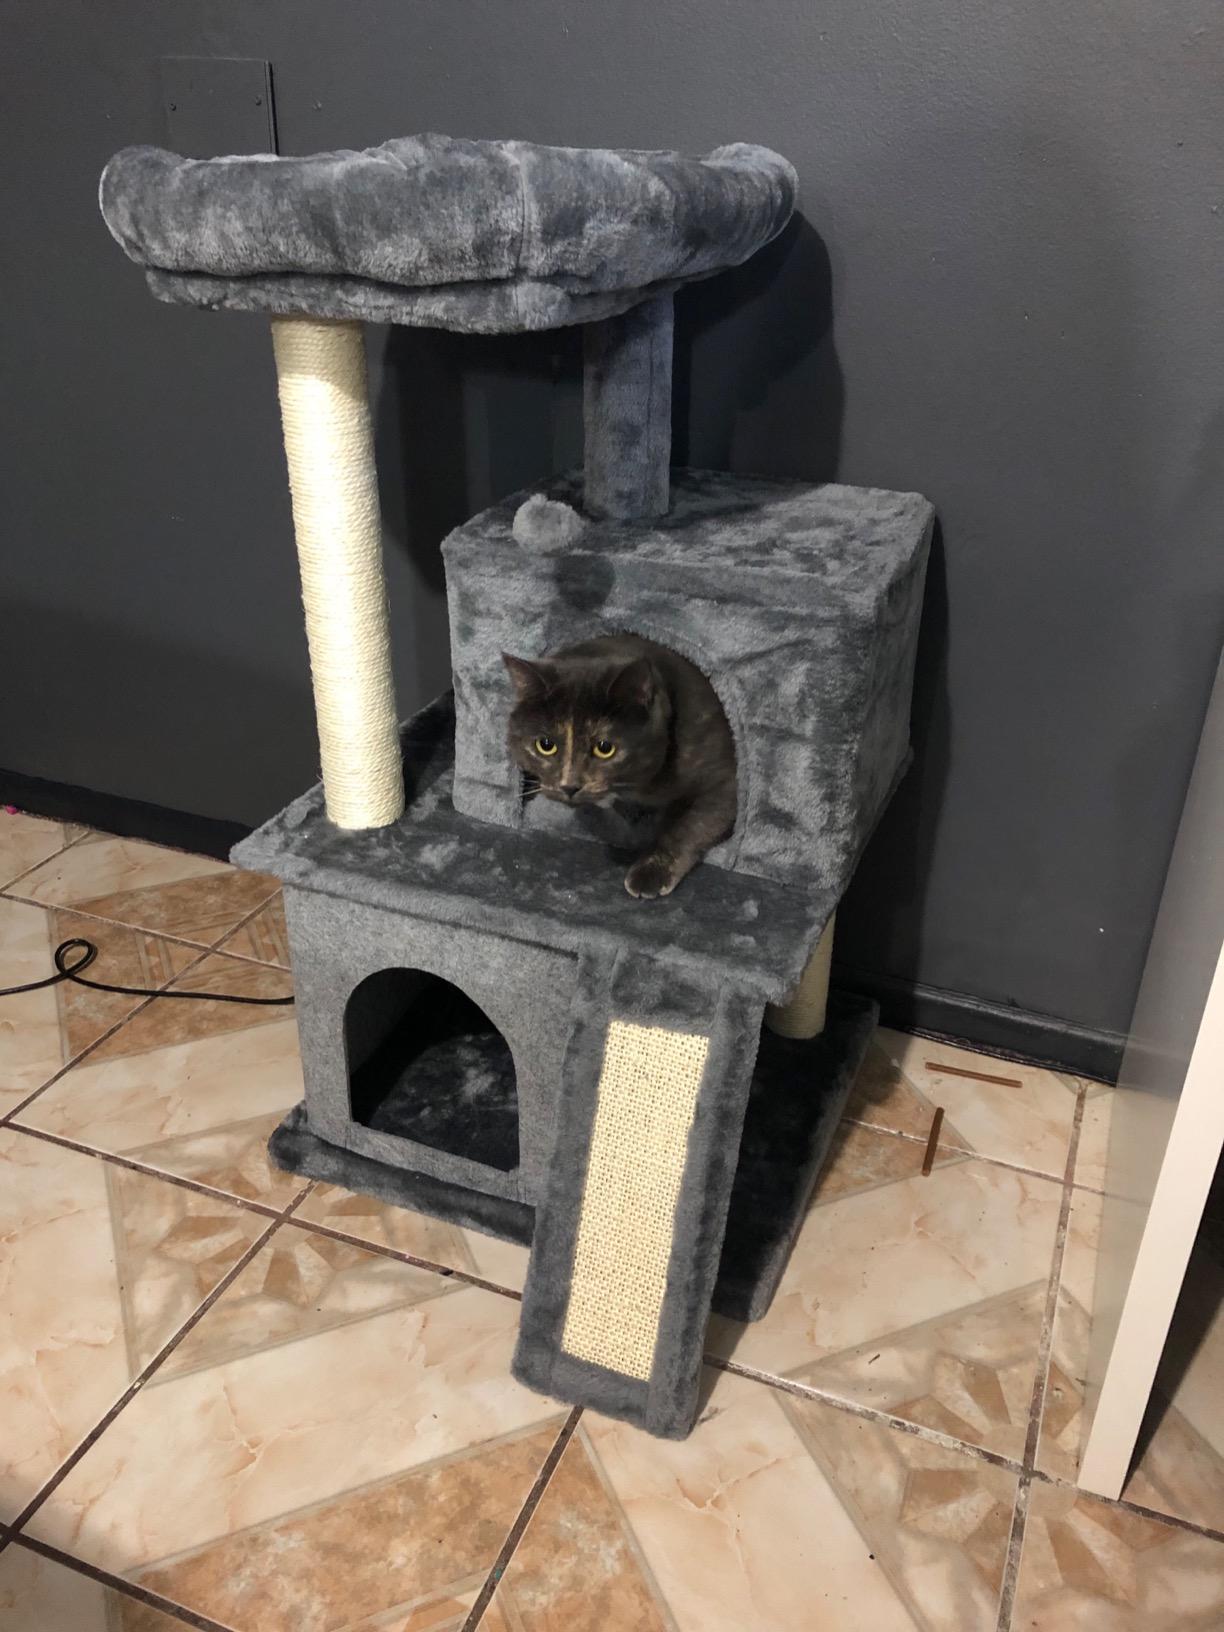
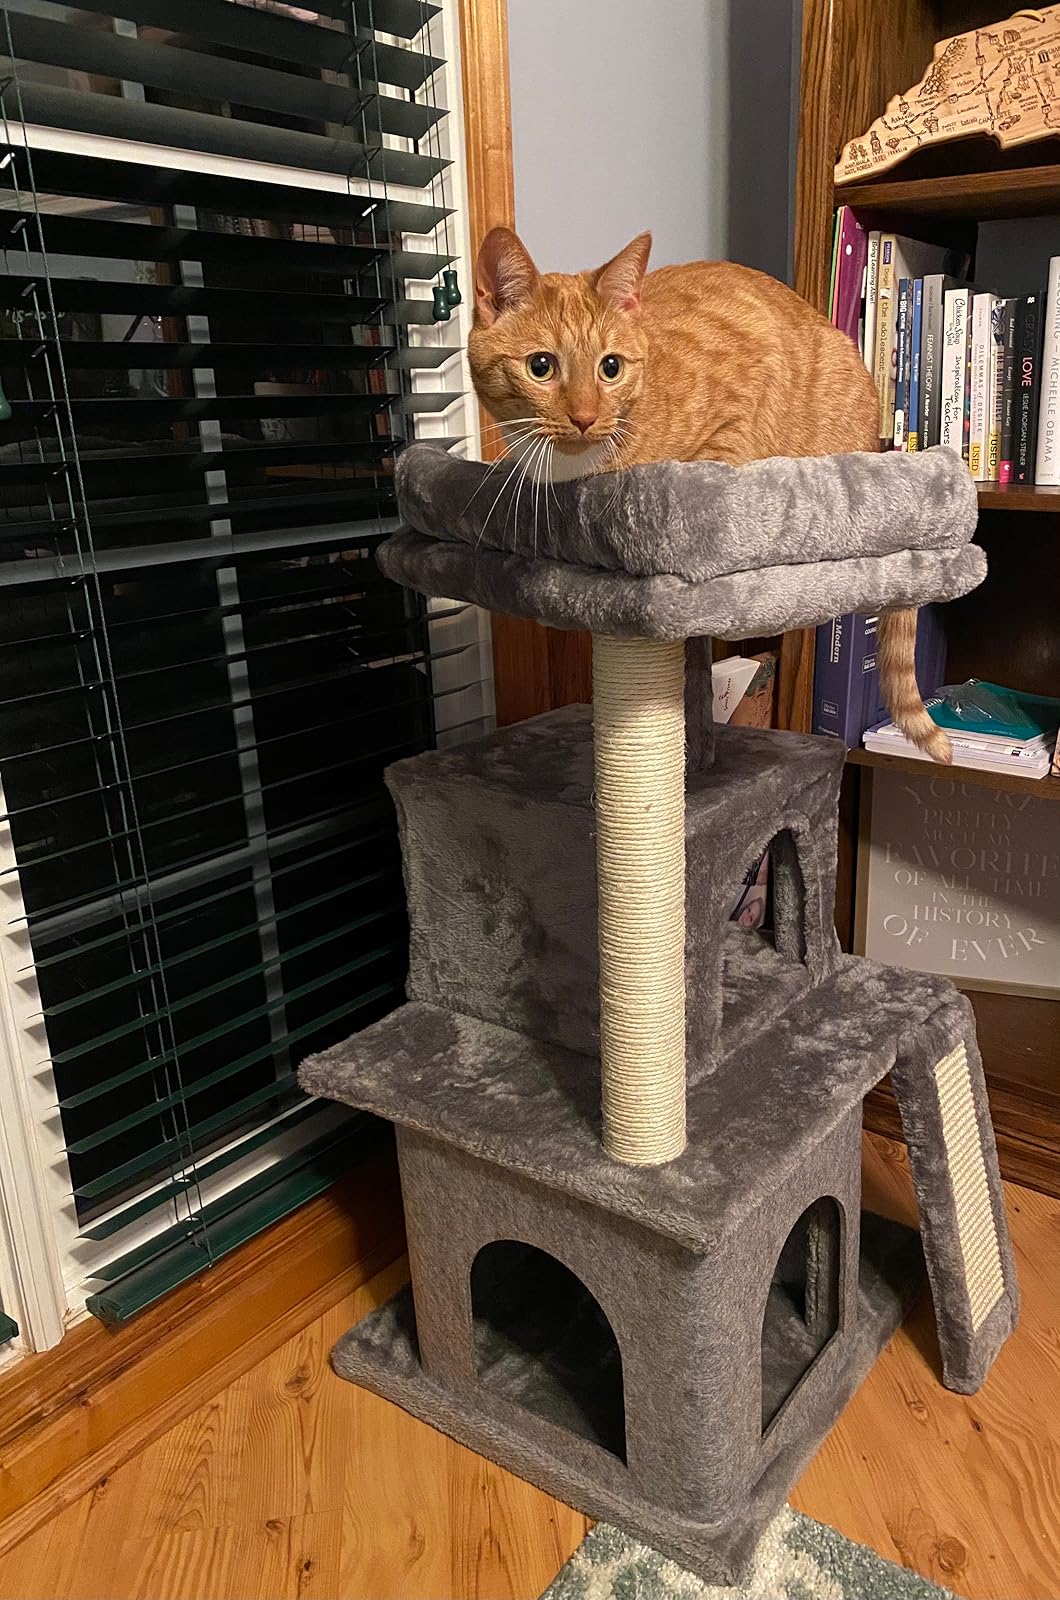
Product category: items_cat tree
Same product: yes